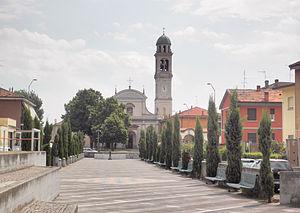
San Martino in Strada est une commune italienne de la province de Lodi dans la région Lombardie en Italie.